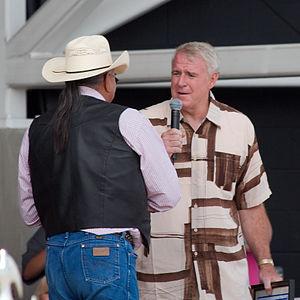
Thomas Mark Barrett dit Tom Barrett, né le 8 décembre 1953 à Milwaukee dans le Wisconsin, est un homme politique américain. Membre du Parti démocrate, il est membre de la Chambre des représentants entre 1993 et 2003 et maire de sa ville natale depuis le 15 avril 2004.